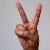
The image shows a hand gesture representing the letter 'V' in Indian Sign Language.